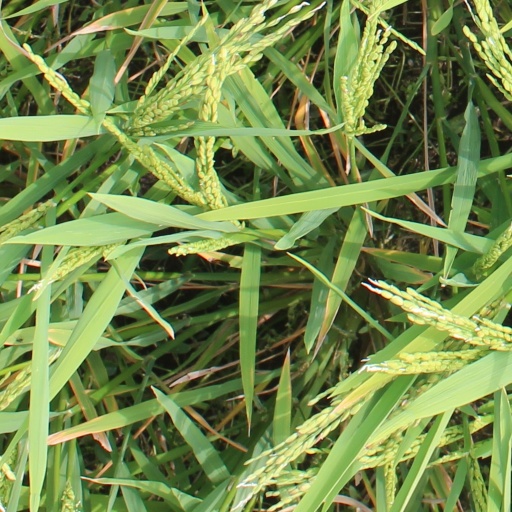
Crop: rice